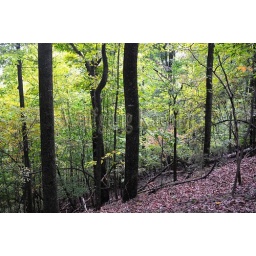
Usa, north carolina, near winston-salem, hanging rock state park, deciduous forest